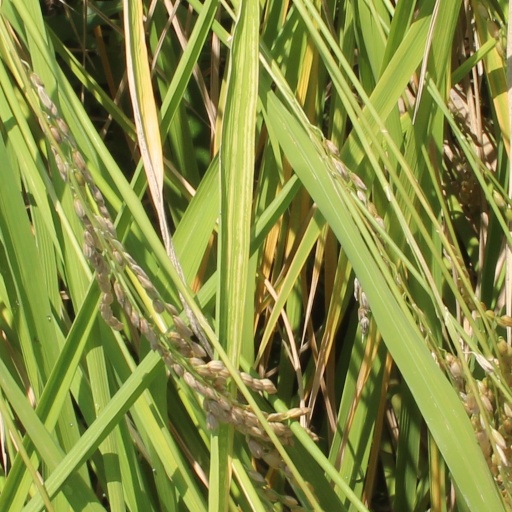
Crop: rice